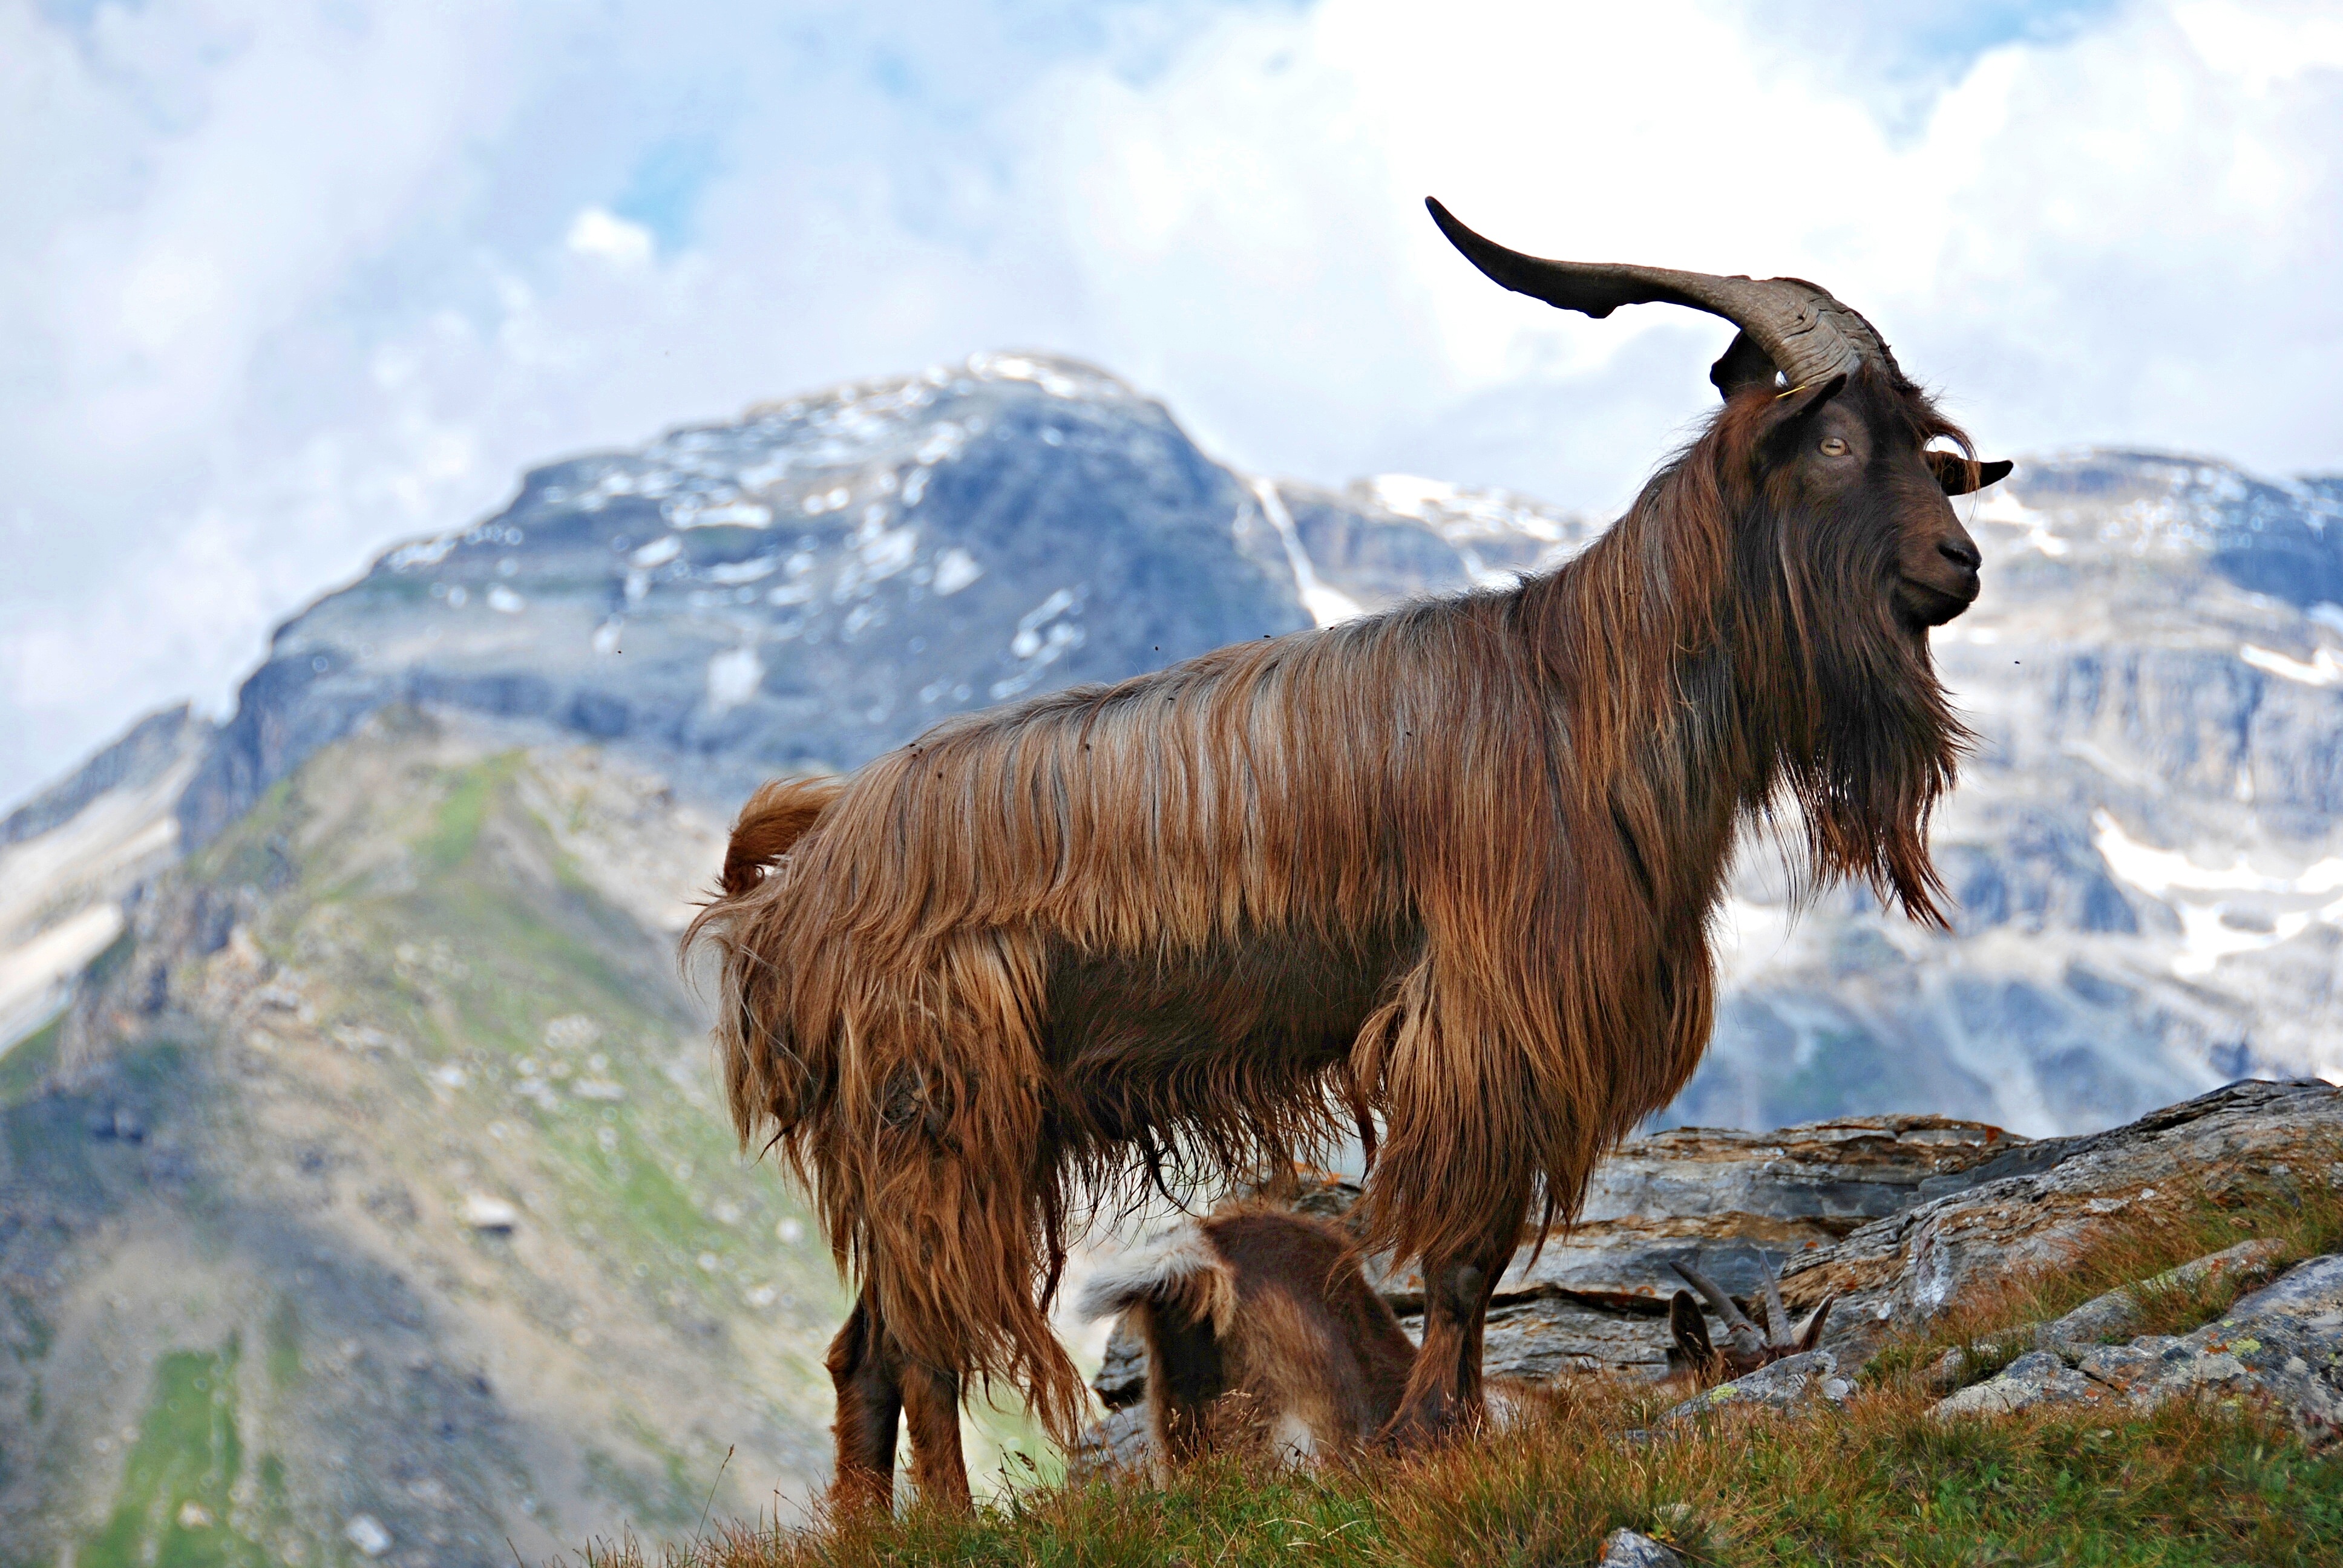
nature, meadow, animal, wildlife, goat, horn, cattle, herd, pasture, grazing, livestock, brown, mammal, fauna, mountain goat, bull, goats, mountains, vertebrate, yak, horns, herbivores, hochalm, cattle like mammal, cow goat family, muskox, texas longhorn